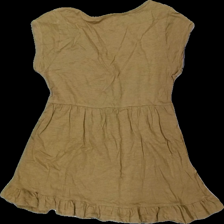
View: back
Type: Top
Category: Ladies
Brand: Missing
Colors: Brown
Material: 100% cotton
Cut: Regular
Season: All
Damage location: bottom center
Damage 2 location: bottom left
Damage 3 location: top center
Price range: <50
Recommended usage: Export
Description: brun top med volang nedtill, nopprig